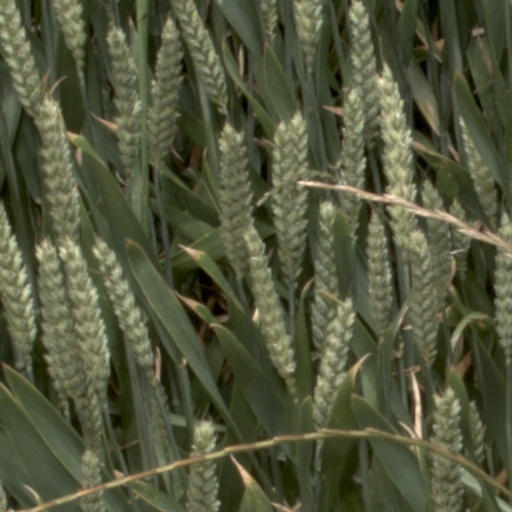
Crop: wheat